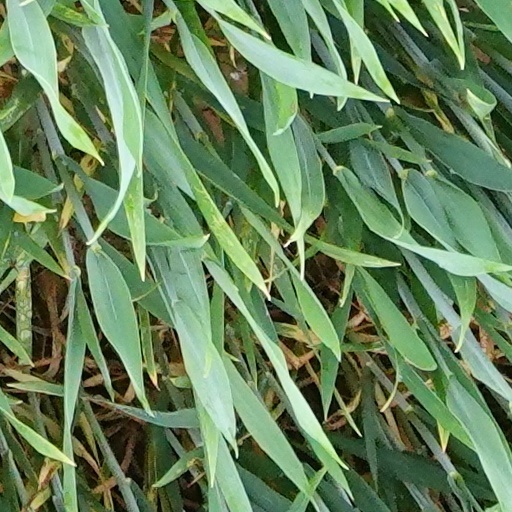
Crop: wheat